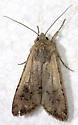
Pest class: cutworms